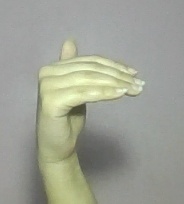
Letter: khaa